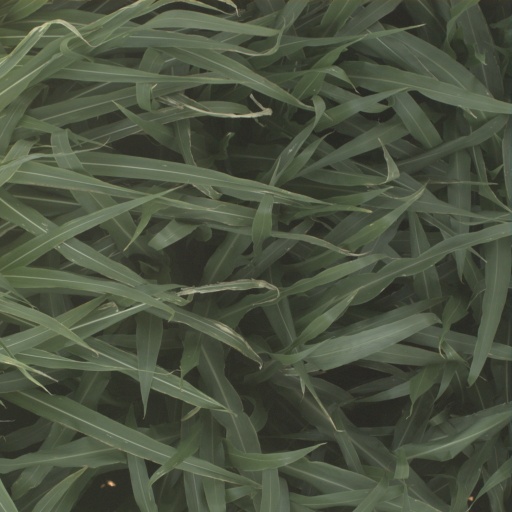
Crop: sorghum